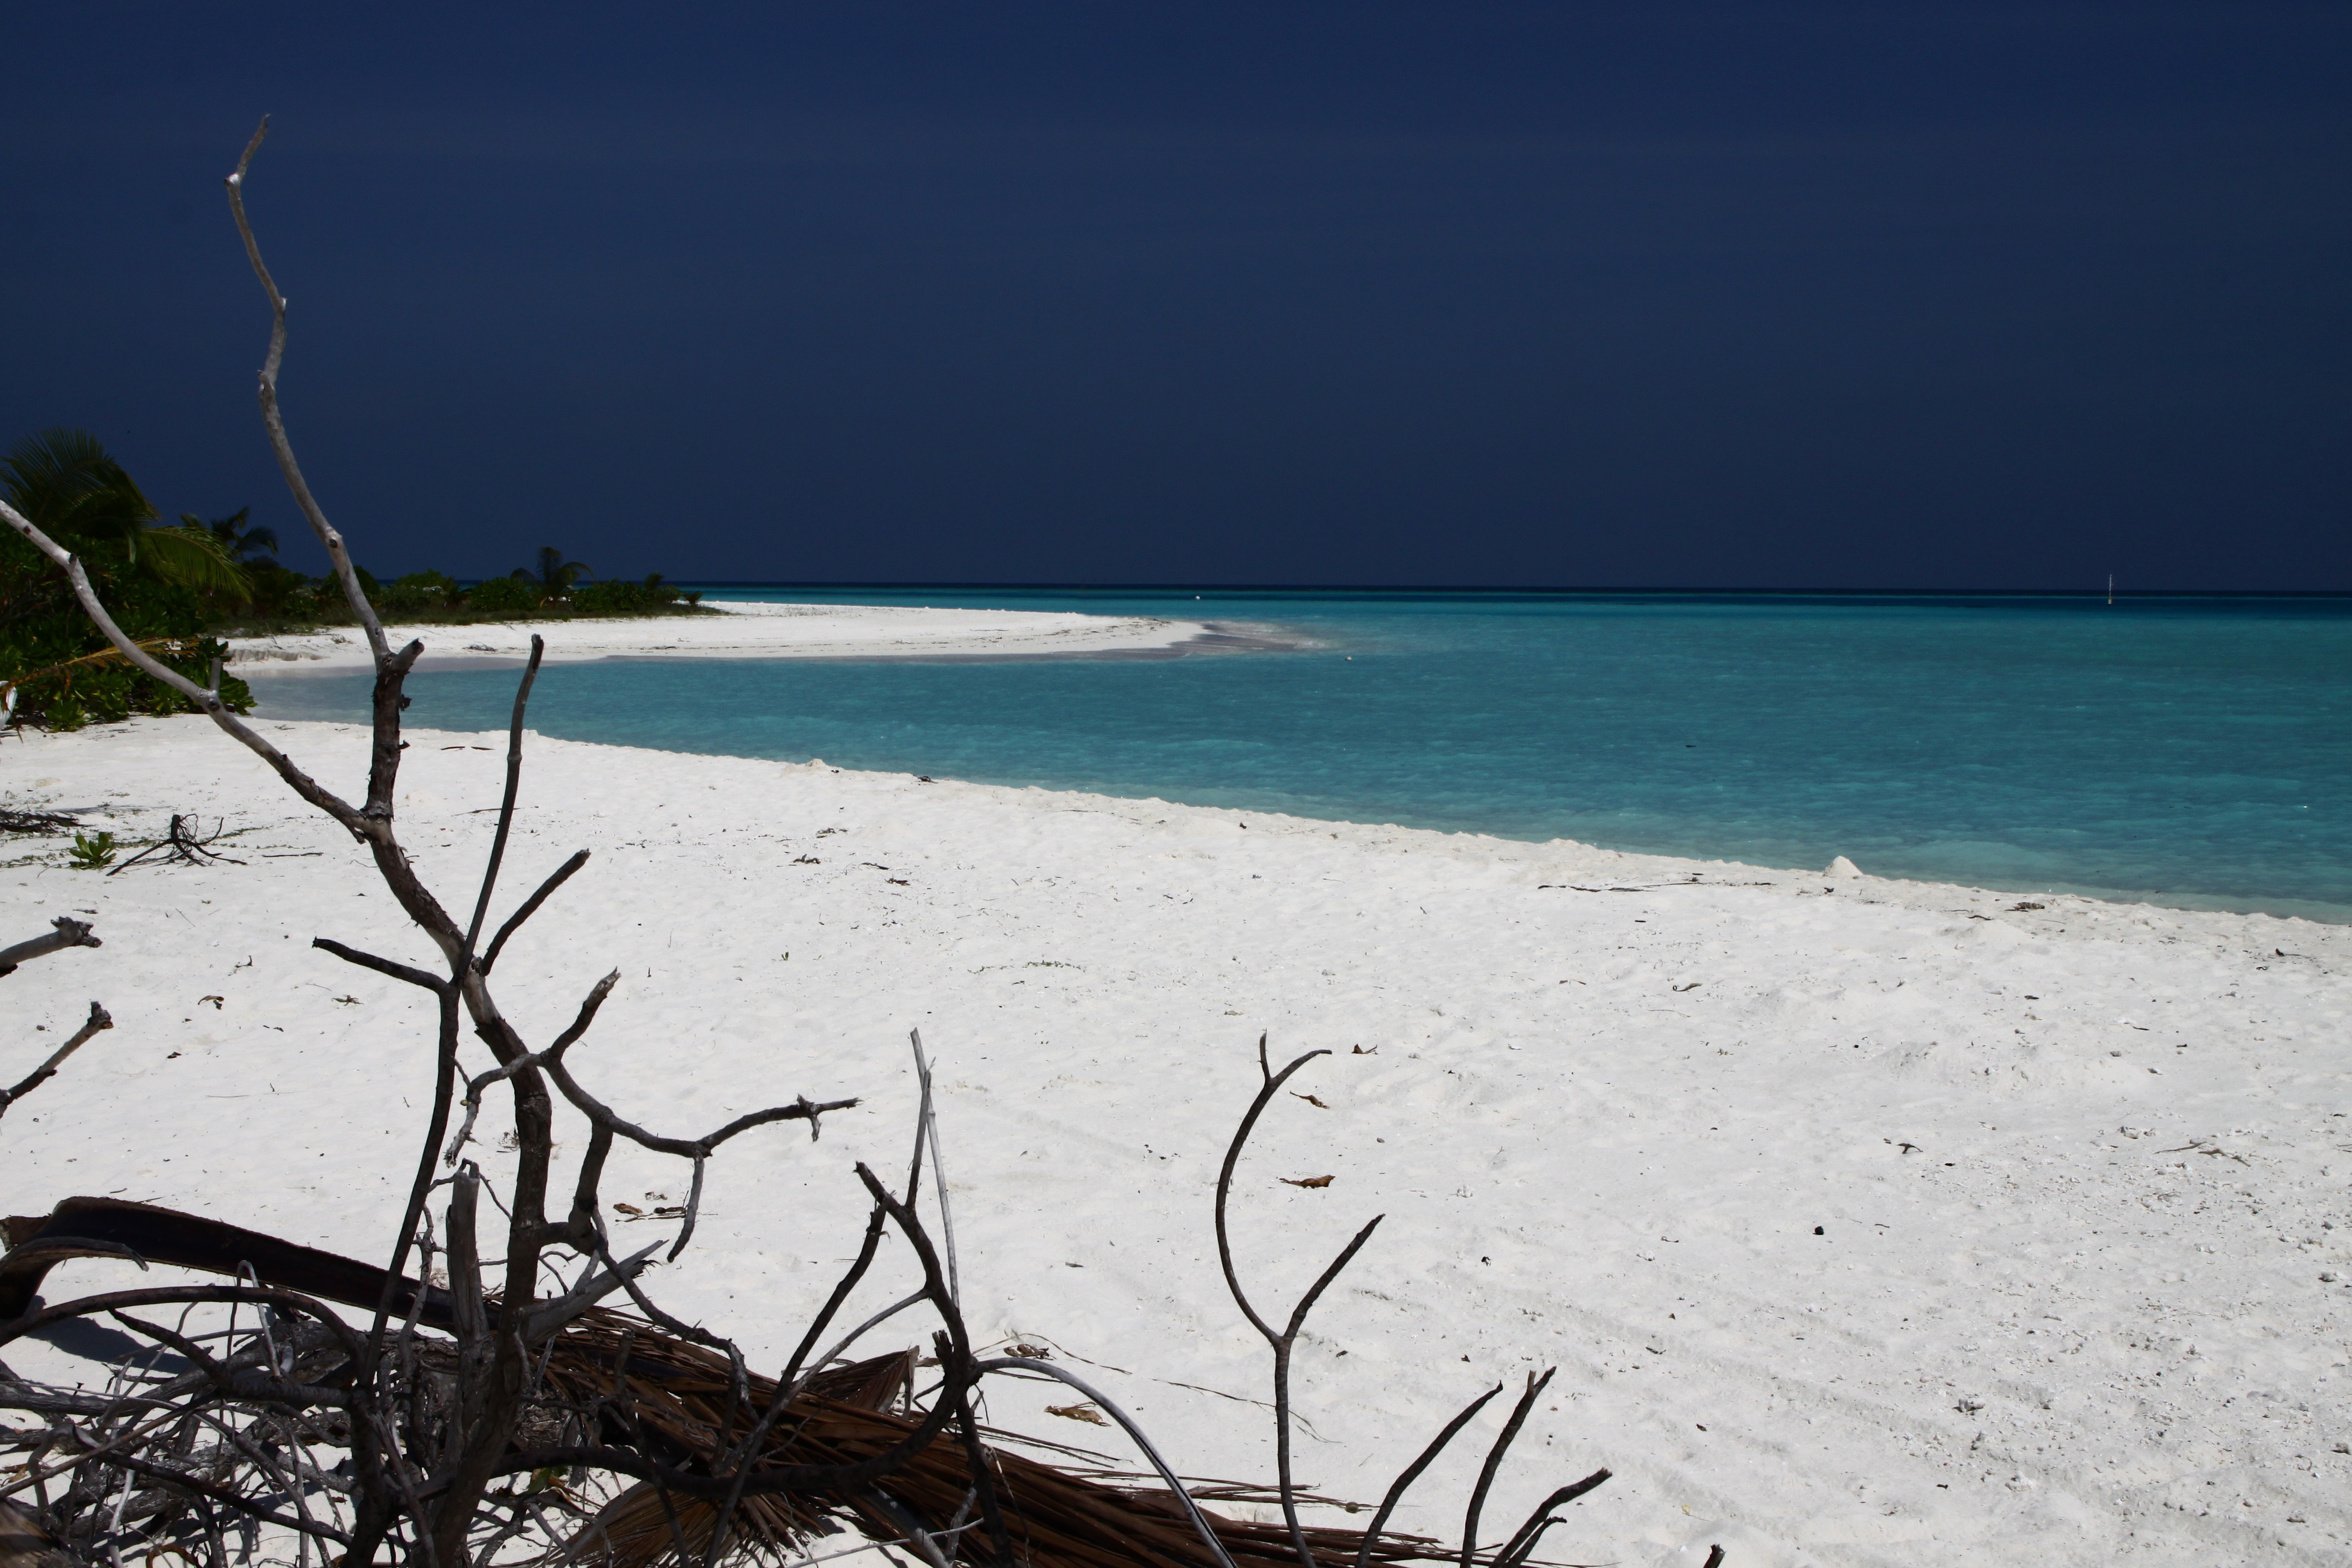
beach, sea, coast, water, sand, ocean, horizon, shore, wave, wind, lagoon, bay, island, body of water, cape, maldives